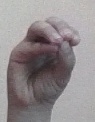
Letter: ha